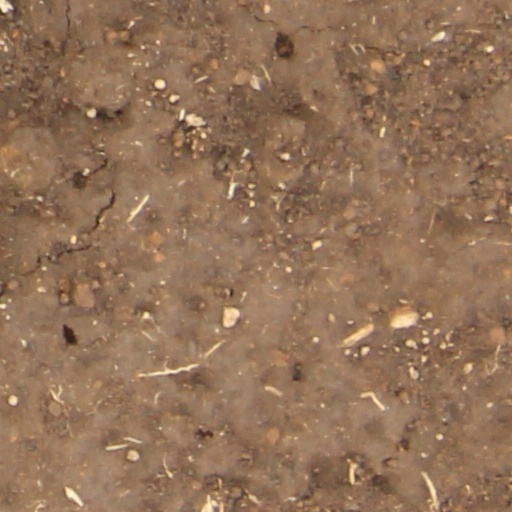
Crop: wheat